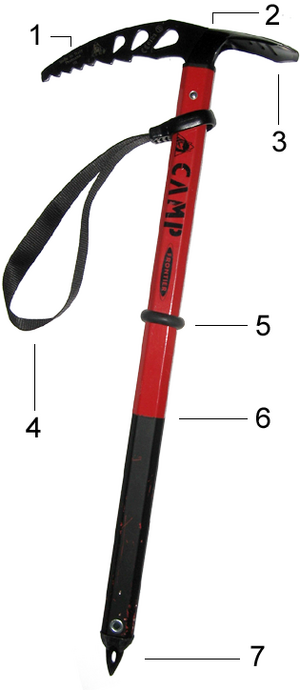
Isøkse
Eksempel på en isøkse til brug under bjergbestigning.
Isøkser minder om en hammer med et bøjet metalhoved med små modhagere. De anvendes til bjergbestigning og isklatring til dels for at få fæste i is og sne, men også for at give mulighed for at bremse en fald på en skråning ved at lægge sig ind over den med spidsen ind i bjergsiden.